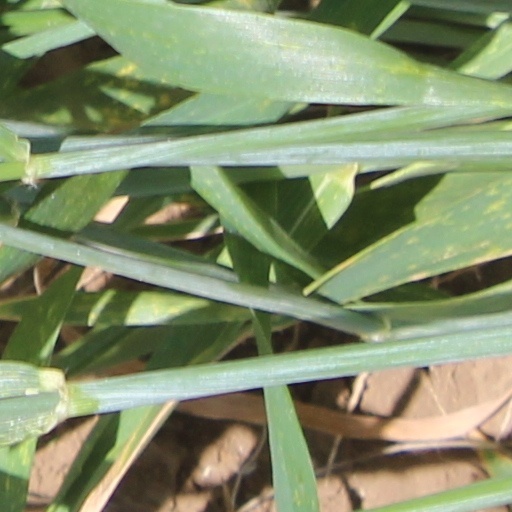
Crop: wheat